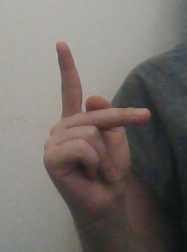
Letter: dha